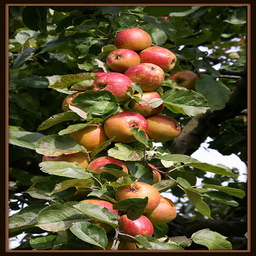
Label: Apple